Syncretism (linguistics)

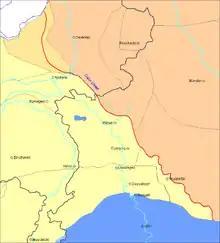
Dialects to the right of the line have one plural form, dialects to the south have two.

In the Ingvaeonic languages, a subgroup of the West Germanic languages, an important case of syncretism developed in the inflection of verbs, where the forms for the three plural persons became identical. Old English has , and (we, you, they have) and Old Saxon has , and , all with the same verb form. Such "unified plural" languages contrasted with the more southern Old Dutch and Old High German, which still had three distinct forms for each, e.g. OHG , , . In the modern languages, this distinction remains an important isogloss separating Low German from Dutch and the High German languages.